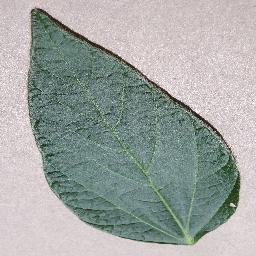
Label: Soybean___healthy